Joey Wendle

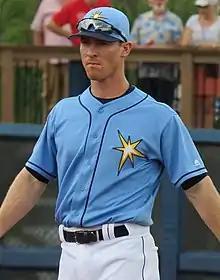
Wendle with the Rays in 2018

On December 11, 2017, the Athletics traded Wendle to the Tampa Bay Rays for catcher Jonah Heim. Wendle entered spring training in 2018 competing for the starting second baseman job with Micah Johnson and Daniel Robertson. After hitting .327 in 52 spring training at bats, Rays manager Kevin Cash announced Wendle had made the team's Opening Day roster to platoon at second base with Robertson.